Ammi Farnham

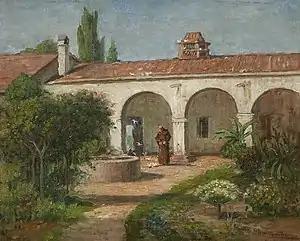
Mission San Juan Capistrano

His most important exhibit was at the Panama–California Exposition in 1915. The San Diego Art Guild was created at that time and he became its first President.